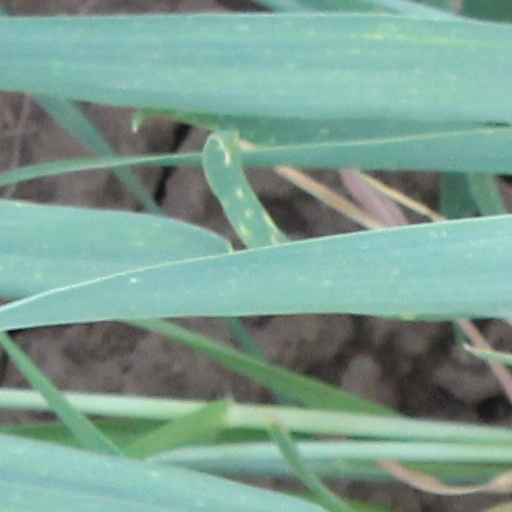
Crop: wheat